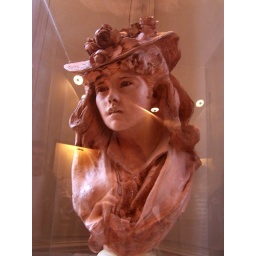
young girl in a flowered hat [Rodin.Paris]